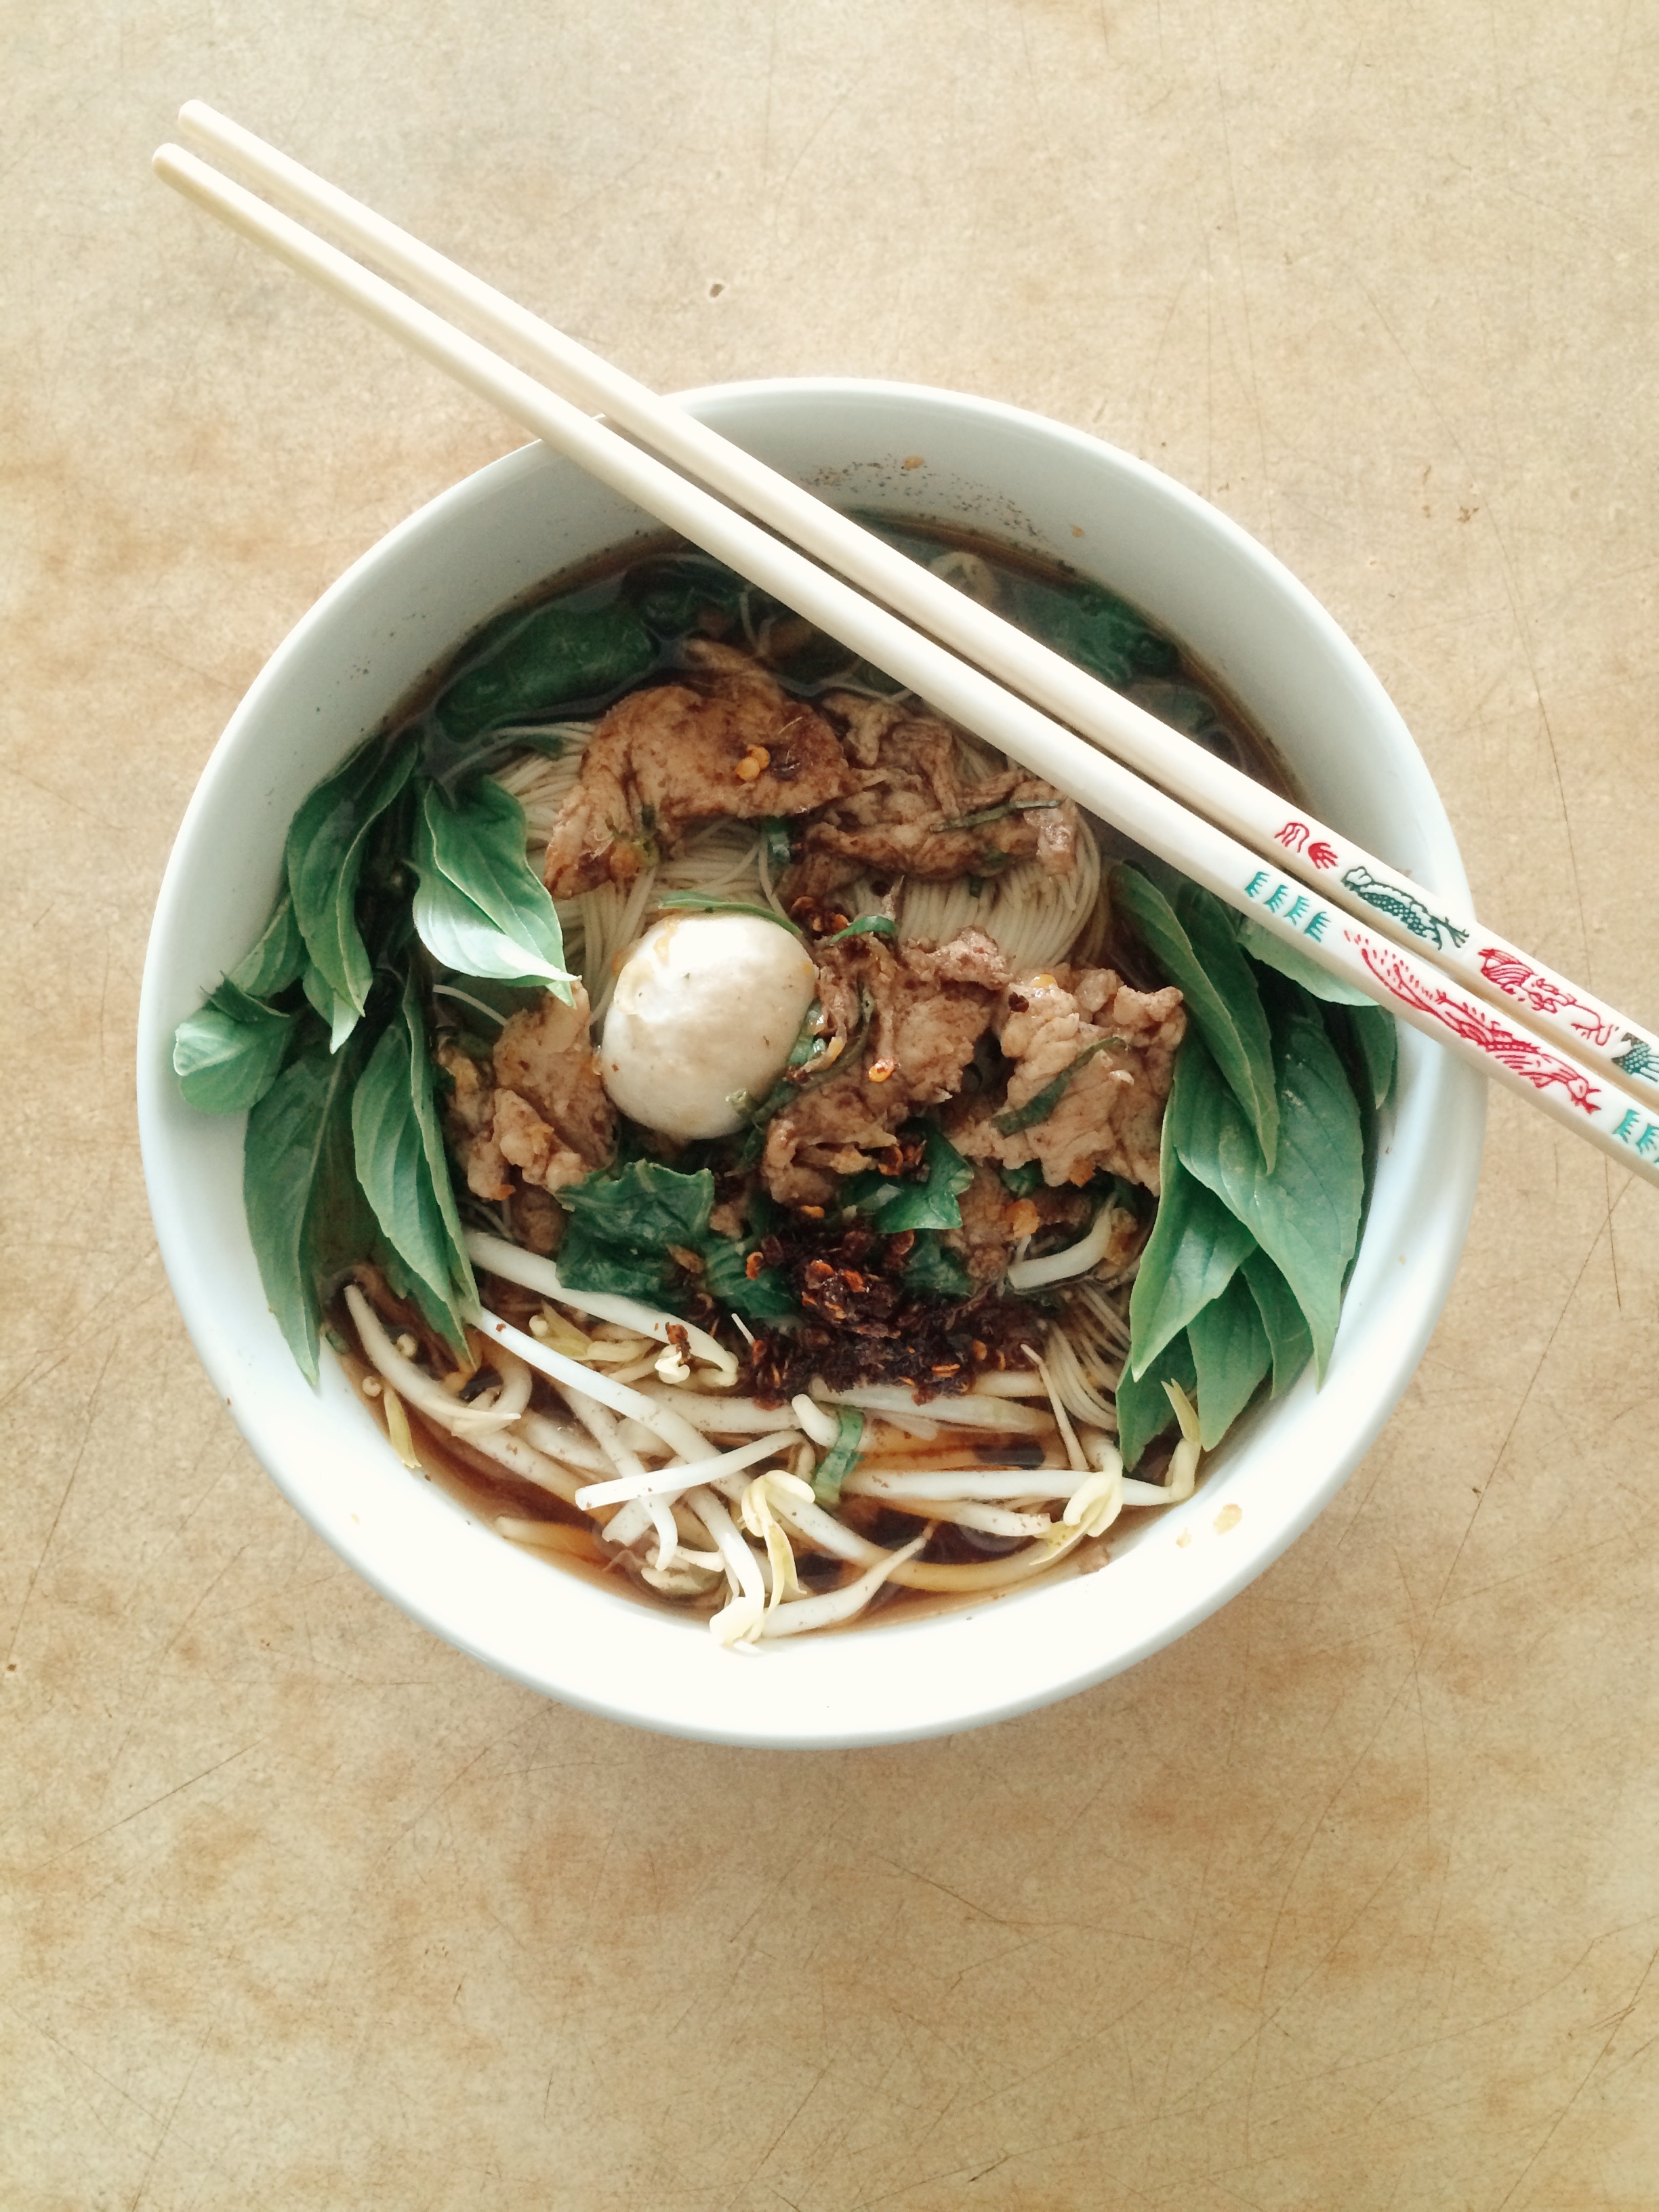
dish, meal, food, produce, cuisine, thailand, noodle, asian food, noodles, thai